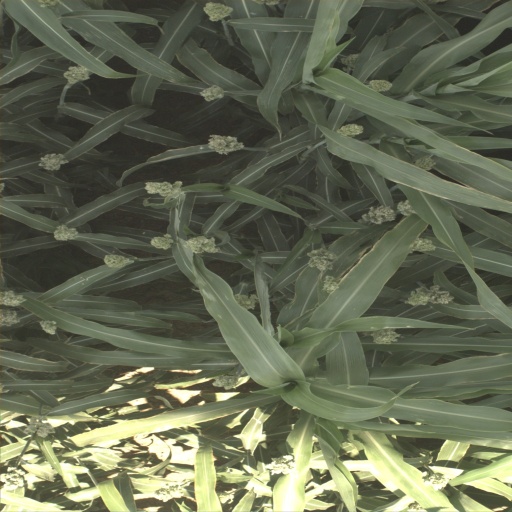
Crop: sorghum